The Metallic Muse

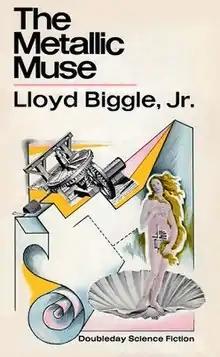
First edition cover

The Metallic Muse is a collection of science fiction stories by Lloyd Biggle, Jr., published in hardcover by Doubleday Books in 1972. It was reprinted in paperback by DAW Books in 1973.